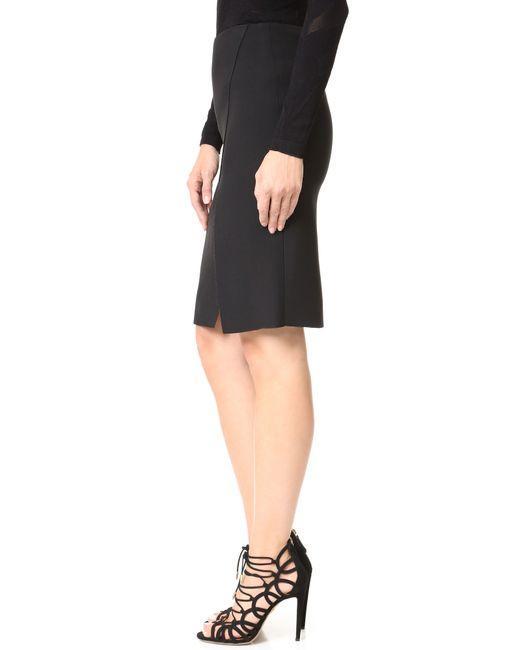
binden Sie Strings schwarz Stiletto formelle Damenbekleidung